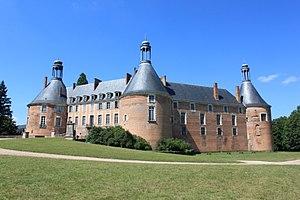
Château de Saint-Fargeau, Saint-Fargeau, Yonne, Bourgogne, France
Au plaisir de Dieu est une mini-série française en six parties de 90 minutes, réalisée par Robert Mazoyer, adaptée du roman homonyme de Jean d'Ormesson par Paul Savatier, et diffusée à partir du 19 décembre 1977 sur TF1.
Cet article recense une partie des monuments historiques de l'Yonne, en France.